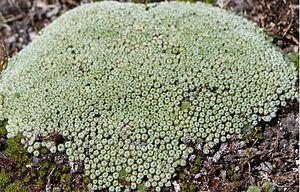
Pterygopappus lawrencei est une plante herbacée vivace de la famille des Astéracées endémique de la Tasmanie en Australie. Elle est monotypique dans son genre.
Une plante en coussin, ou plante en coussinet, est une plante au port compact, à faible croissance, formant une masse en « coussin » hémisphérique plus ou moins bombé ou en tapis étalé sur le sol, qui se rencontre dans des environnement marqués par le vent et la sécheresse, qu'il s'agisse de sécheresse réelle, dans les climats arides des zones désertiques ou semi-désertiques, ou de sécheresse physiologique induite par le manque d'eau, dû notamment au gel ou au vent, dans les zones alpines ou arctiques. Il s'agit le plus souvent de plantes vivaces, ligneuses ou herbacées, aux feuilles persistantes de petite taille, et dotées d'un système racinaire allorhize comprenant à la fois une racine pivotante relativement grande et profonde et de nombreuses racines adventives fines et courtes. Ces plantes ont une physiologie adaptée pour ralentir la croissance dans un environnement pauvre en nutriments, et un cycle de reproduction adapté et retardé.